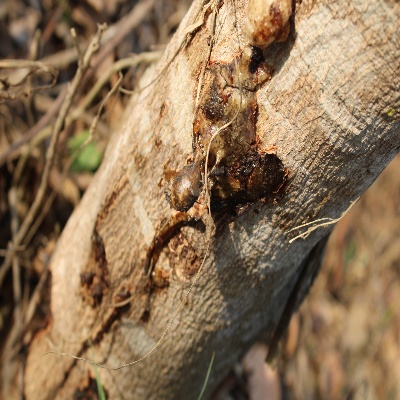
Crop: Cashew
Condition: gumosis